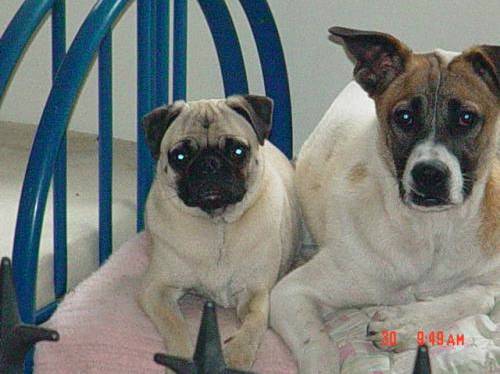
Label: dog